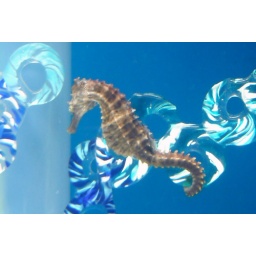
seahorse in blue glass